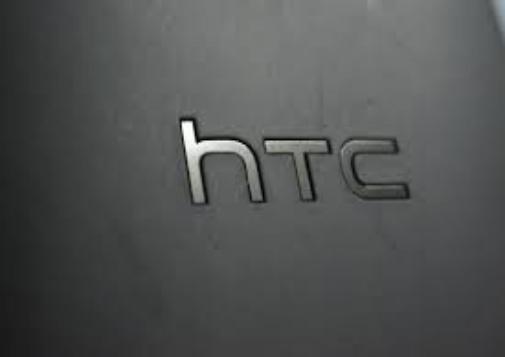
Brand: HTC
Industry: Electronic